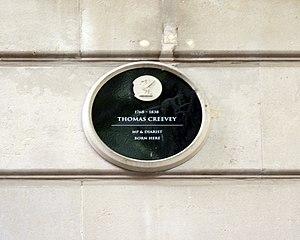
Thomas Creevey était un politicien anglais connu pour ses documents qui furent publiés en 1903.